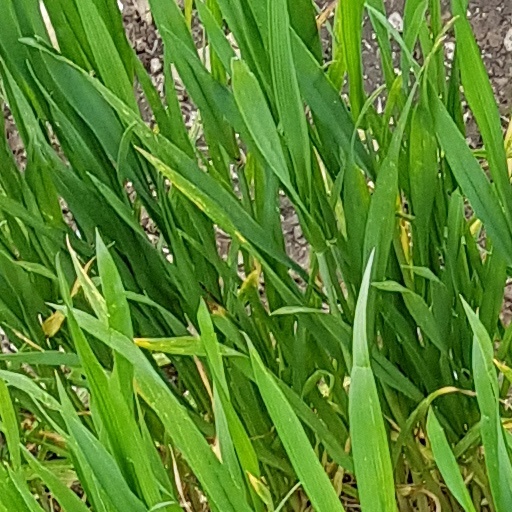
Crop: wheat